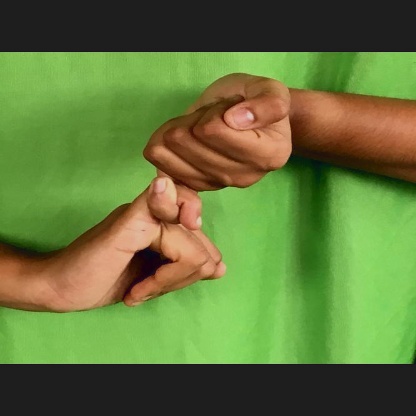
Mudra: Kilaka